Satala Aphrodite

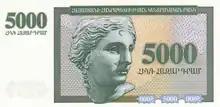
On a 5,000 Armenian dram banknote, in circulation from 1995 to 2005.

The head has been widely admired in the West since its discovery. In a 1873 letter to Prime Minister Gladstone, Charles Thomas Newton wrote that the head is "the finest example of Greek work in metal" he had seen. He added that it is "the work which in beauty of conception and mastery of execution has most claim to rank next to the marbles of the Parthenon." In a "Times" article, Newton wrote that the first impression produced by the head is that of "majestic godlike beauty." "Blackwood's Edinburgh Magazine" described it as a "unique example of a Greek bronze sculptured in a large commanding style [...] executed with all the feeling and skill which belongs to Greek art." Philip Gilbert Hamerton wrote that the head depicts a "simple and beautiful antique way of dressing the hair which was so suitable for plastic representation." Arthur Frothingham described the bronze head as "one of the glories of the British Museum".